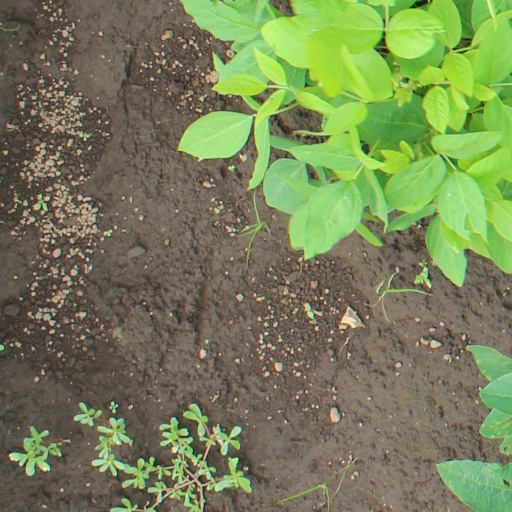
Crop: soybean